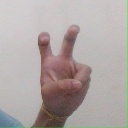
अक्षर: ई